La Tranclière

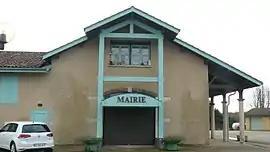
Town hall

La Tranclière is a commune in the Ain department in eastern France.